Jerudong Park

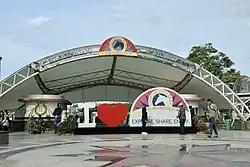
Jerudong Park in 2022

Jerudong Park is an amusement park in Jerudong, Brunei-Muara District, Brunei. It is the largest and most expensive amusement park in Southeast Asia, built and funded by the Bruneian government for $1 billion.